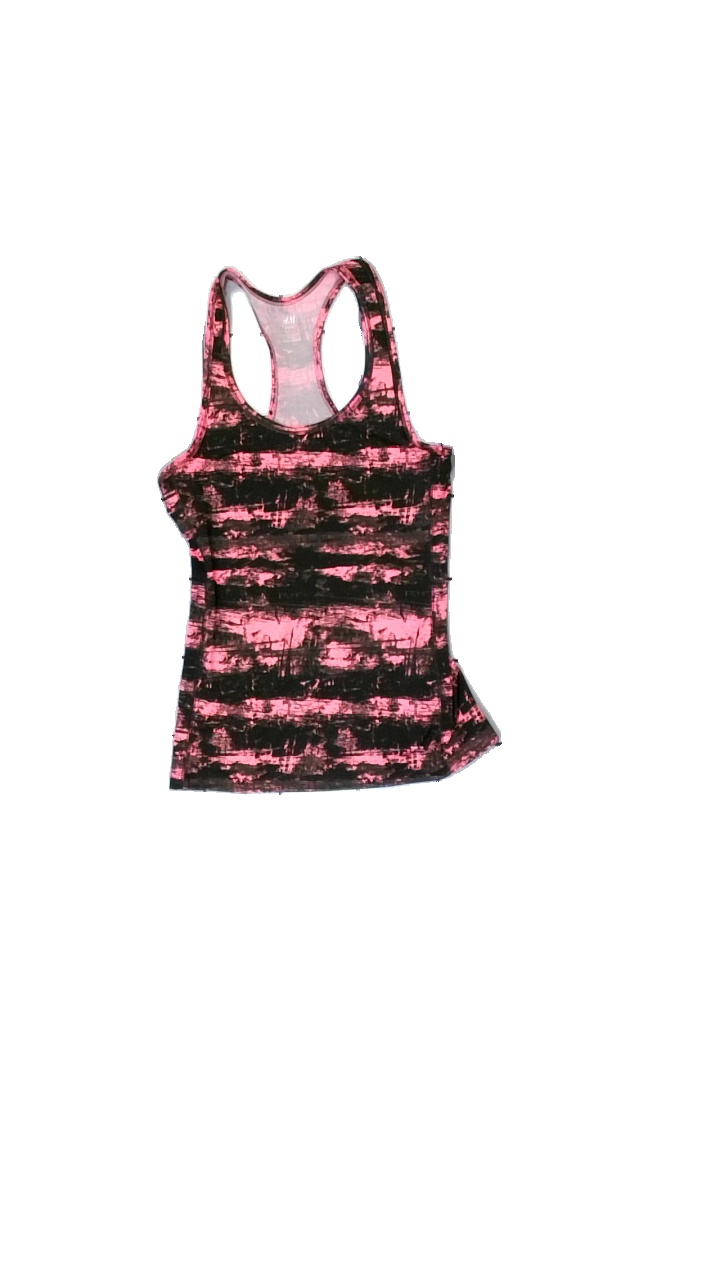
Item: Training Top (Ladies)
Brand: H&m
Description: Pink and blck patternd sports top
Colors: Pink, Black
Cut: Tight, C-collar
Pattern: Other
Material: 100% Polyester
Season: All
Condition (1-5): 5
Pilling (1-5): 5
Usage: Reuse
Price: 50-100